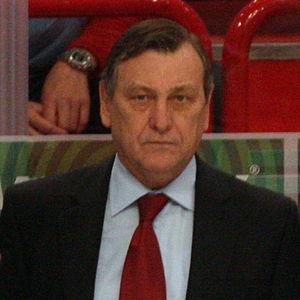
Josef Paleček est un ancien joueur professionnel de hockey sur glace. IL fut également entraîneur de hockey par la suite.